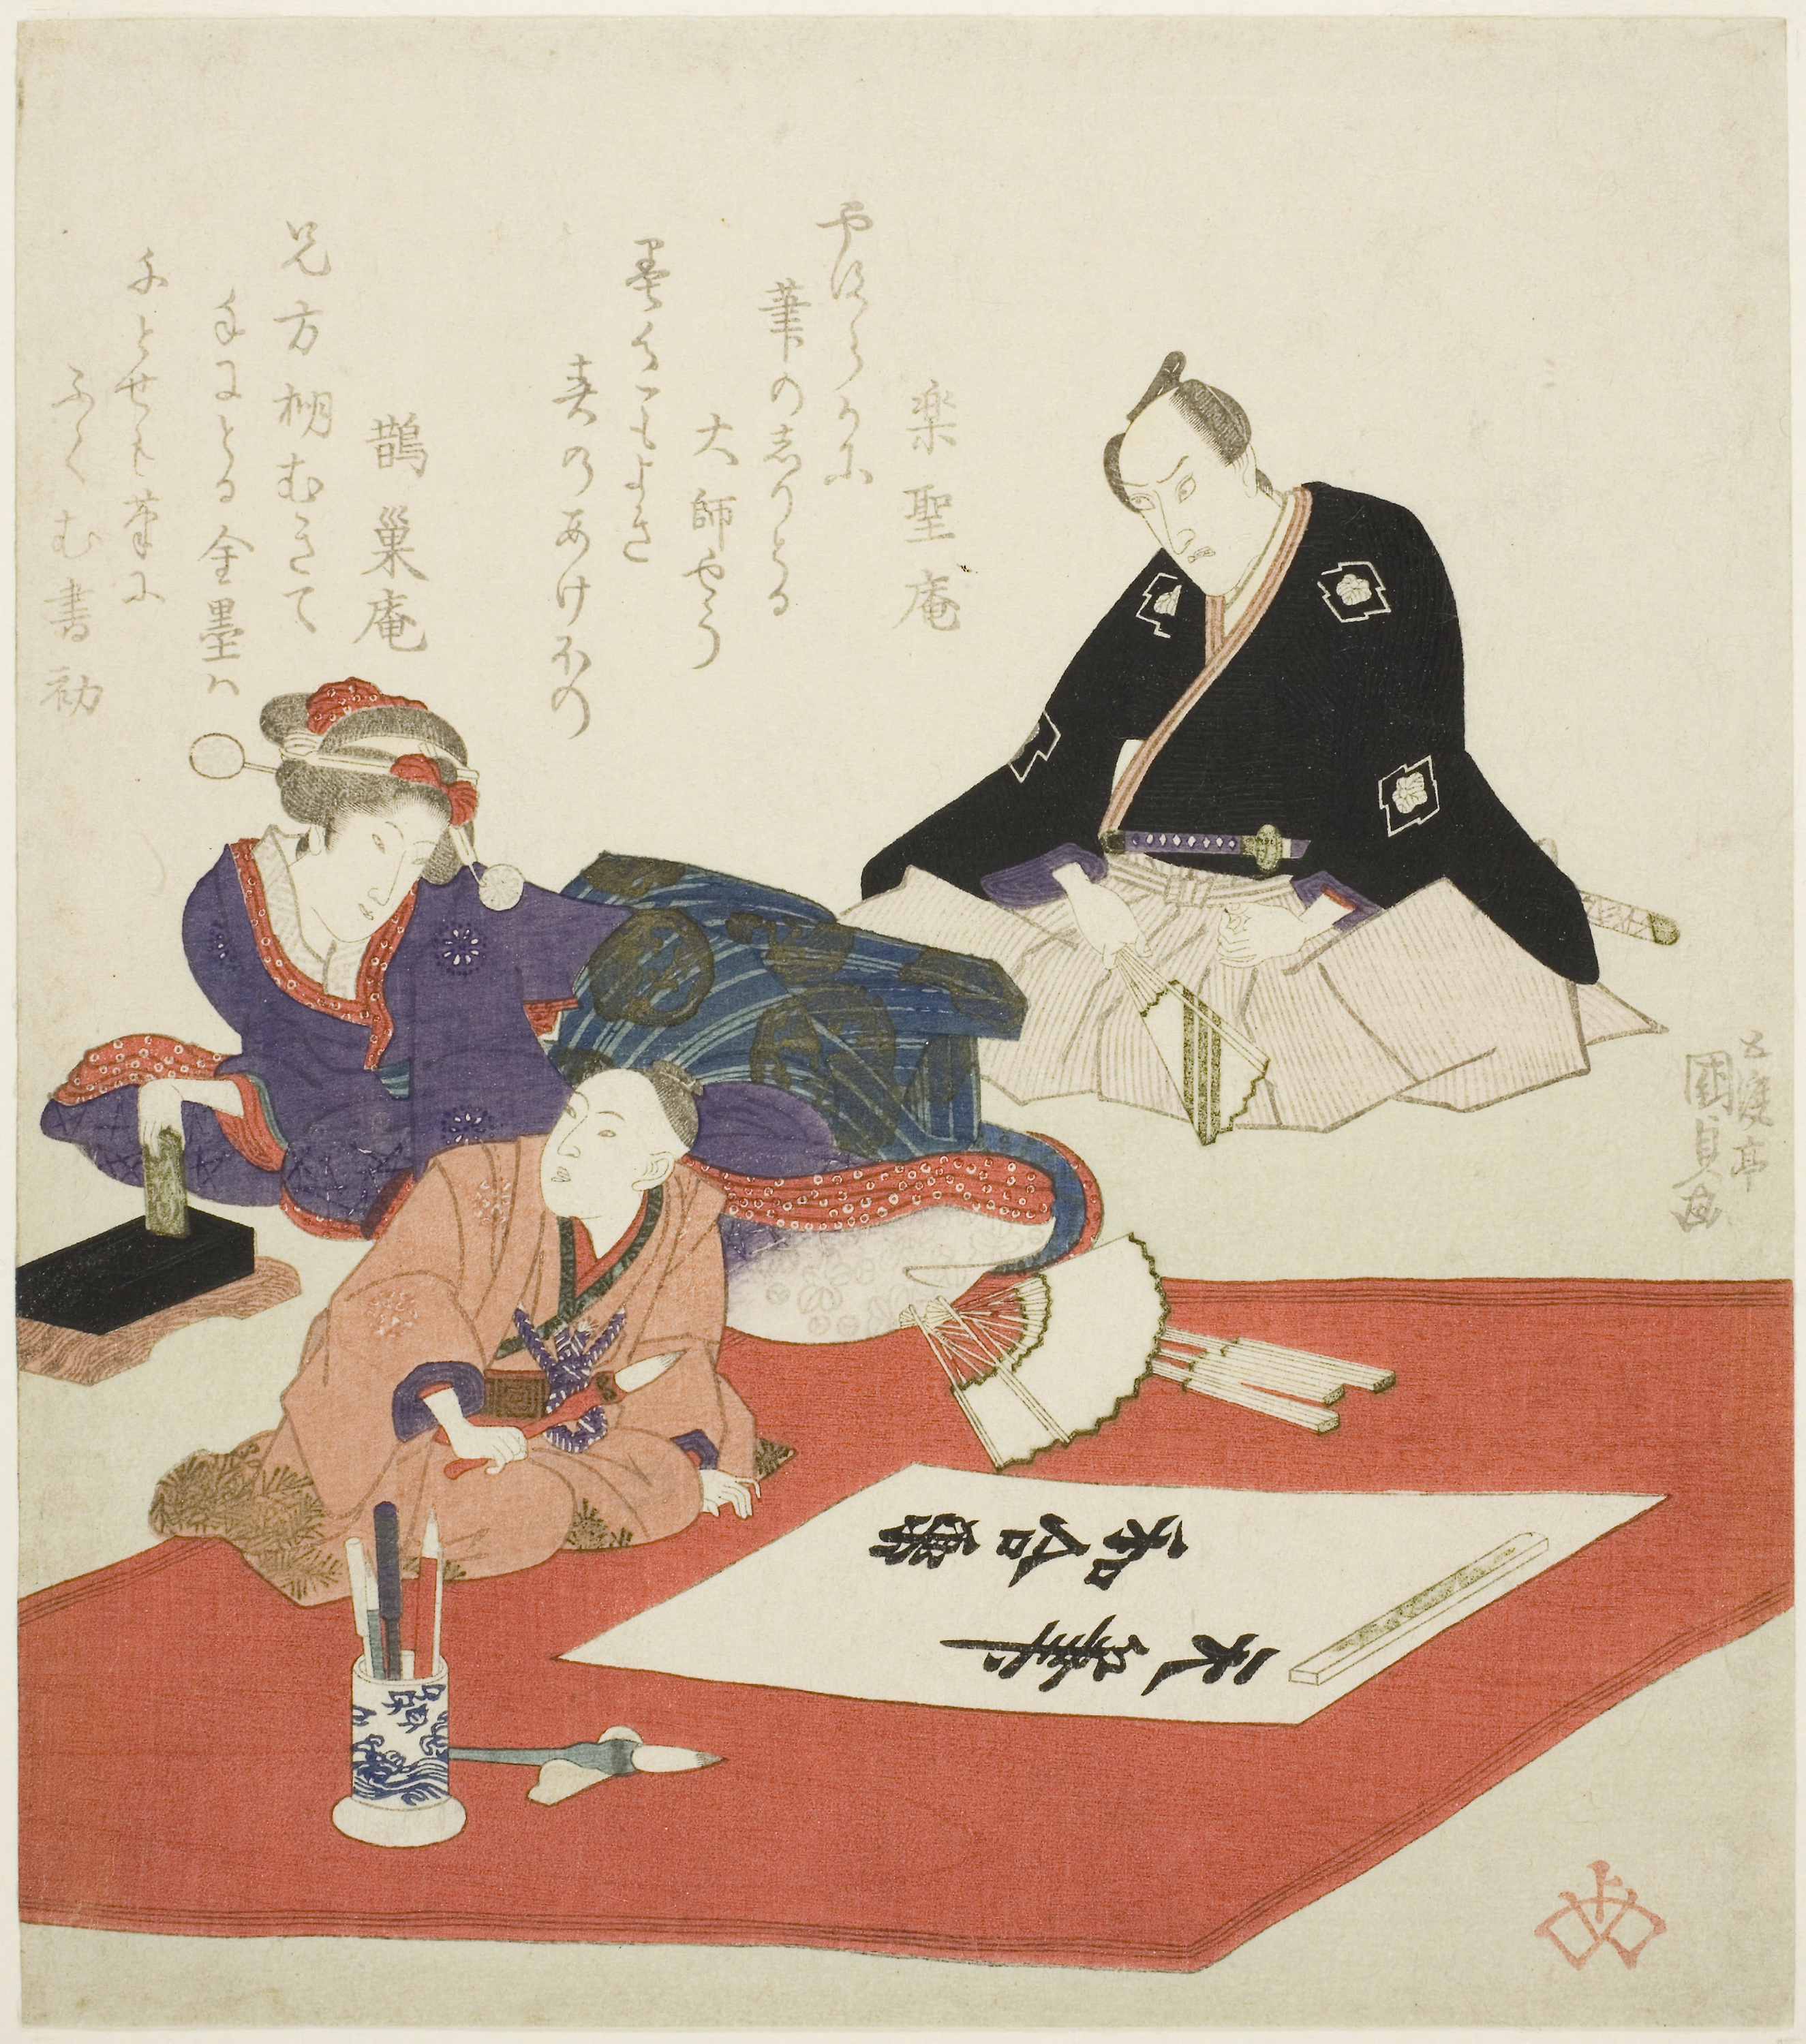
cartoon, illustration, art, poster, style